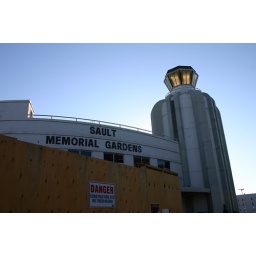
The Gardens with a construction sign and wall in the foreground.